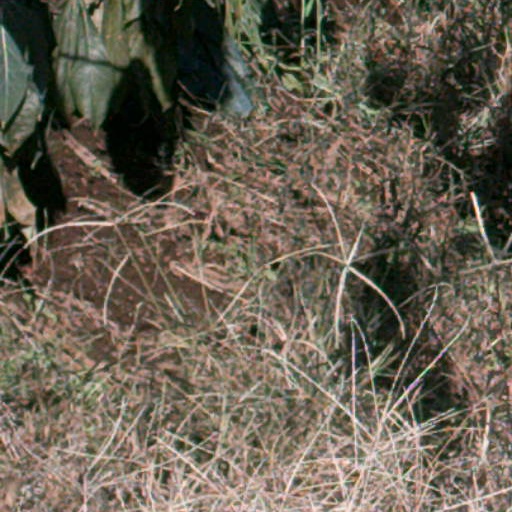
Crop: cassava